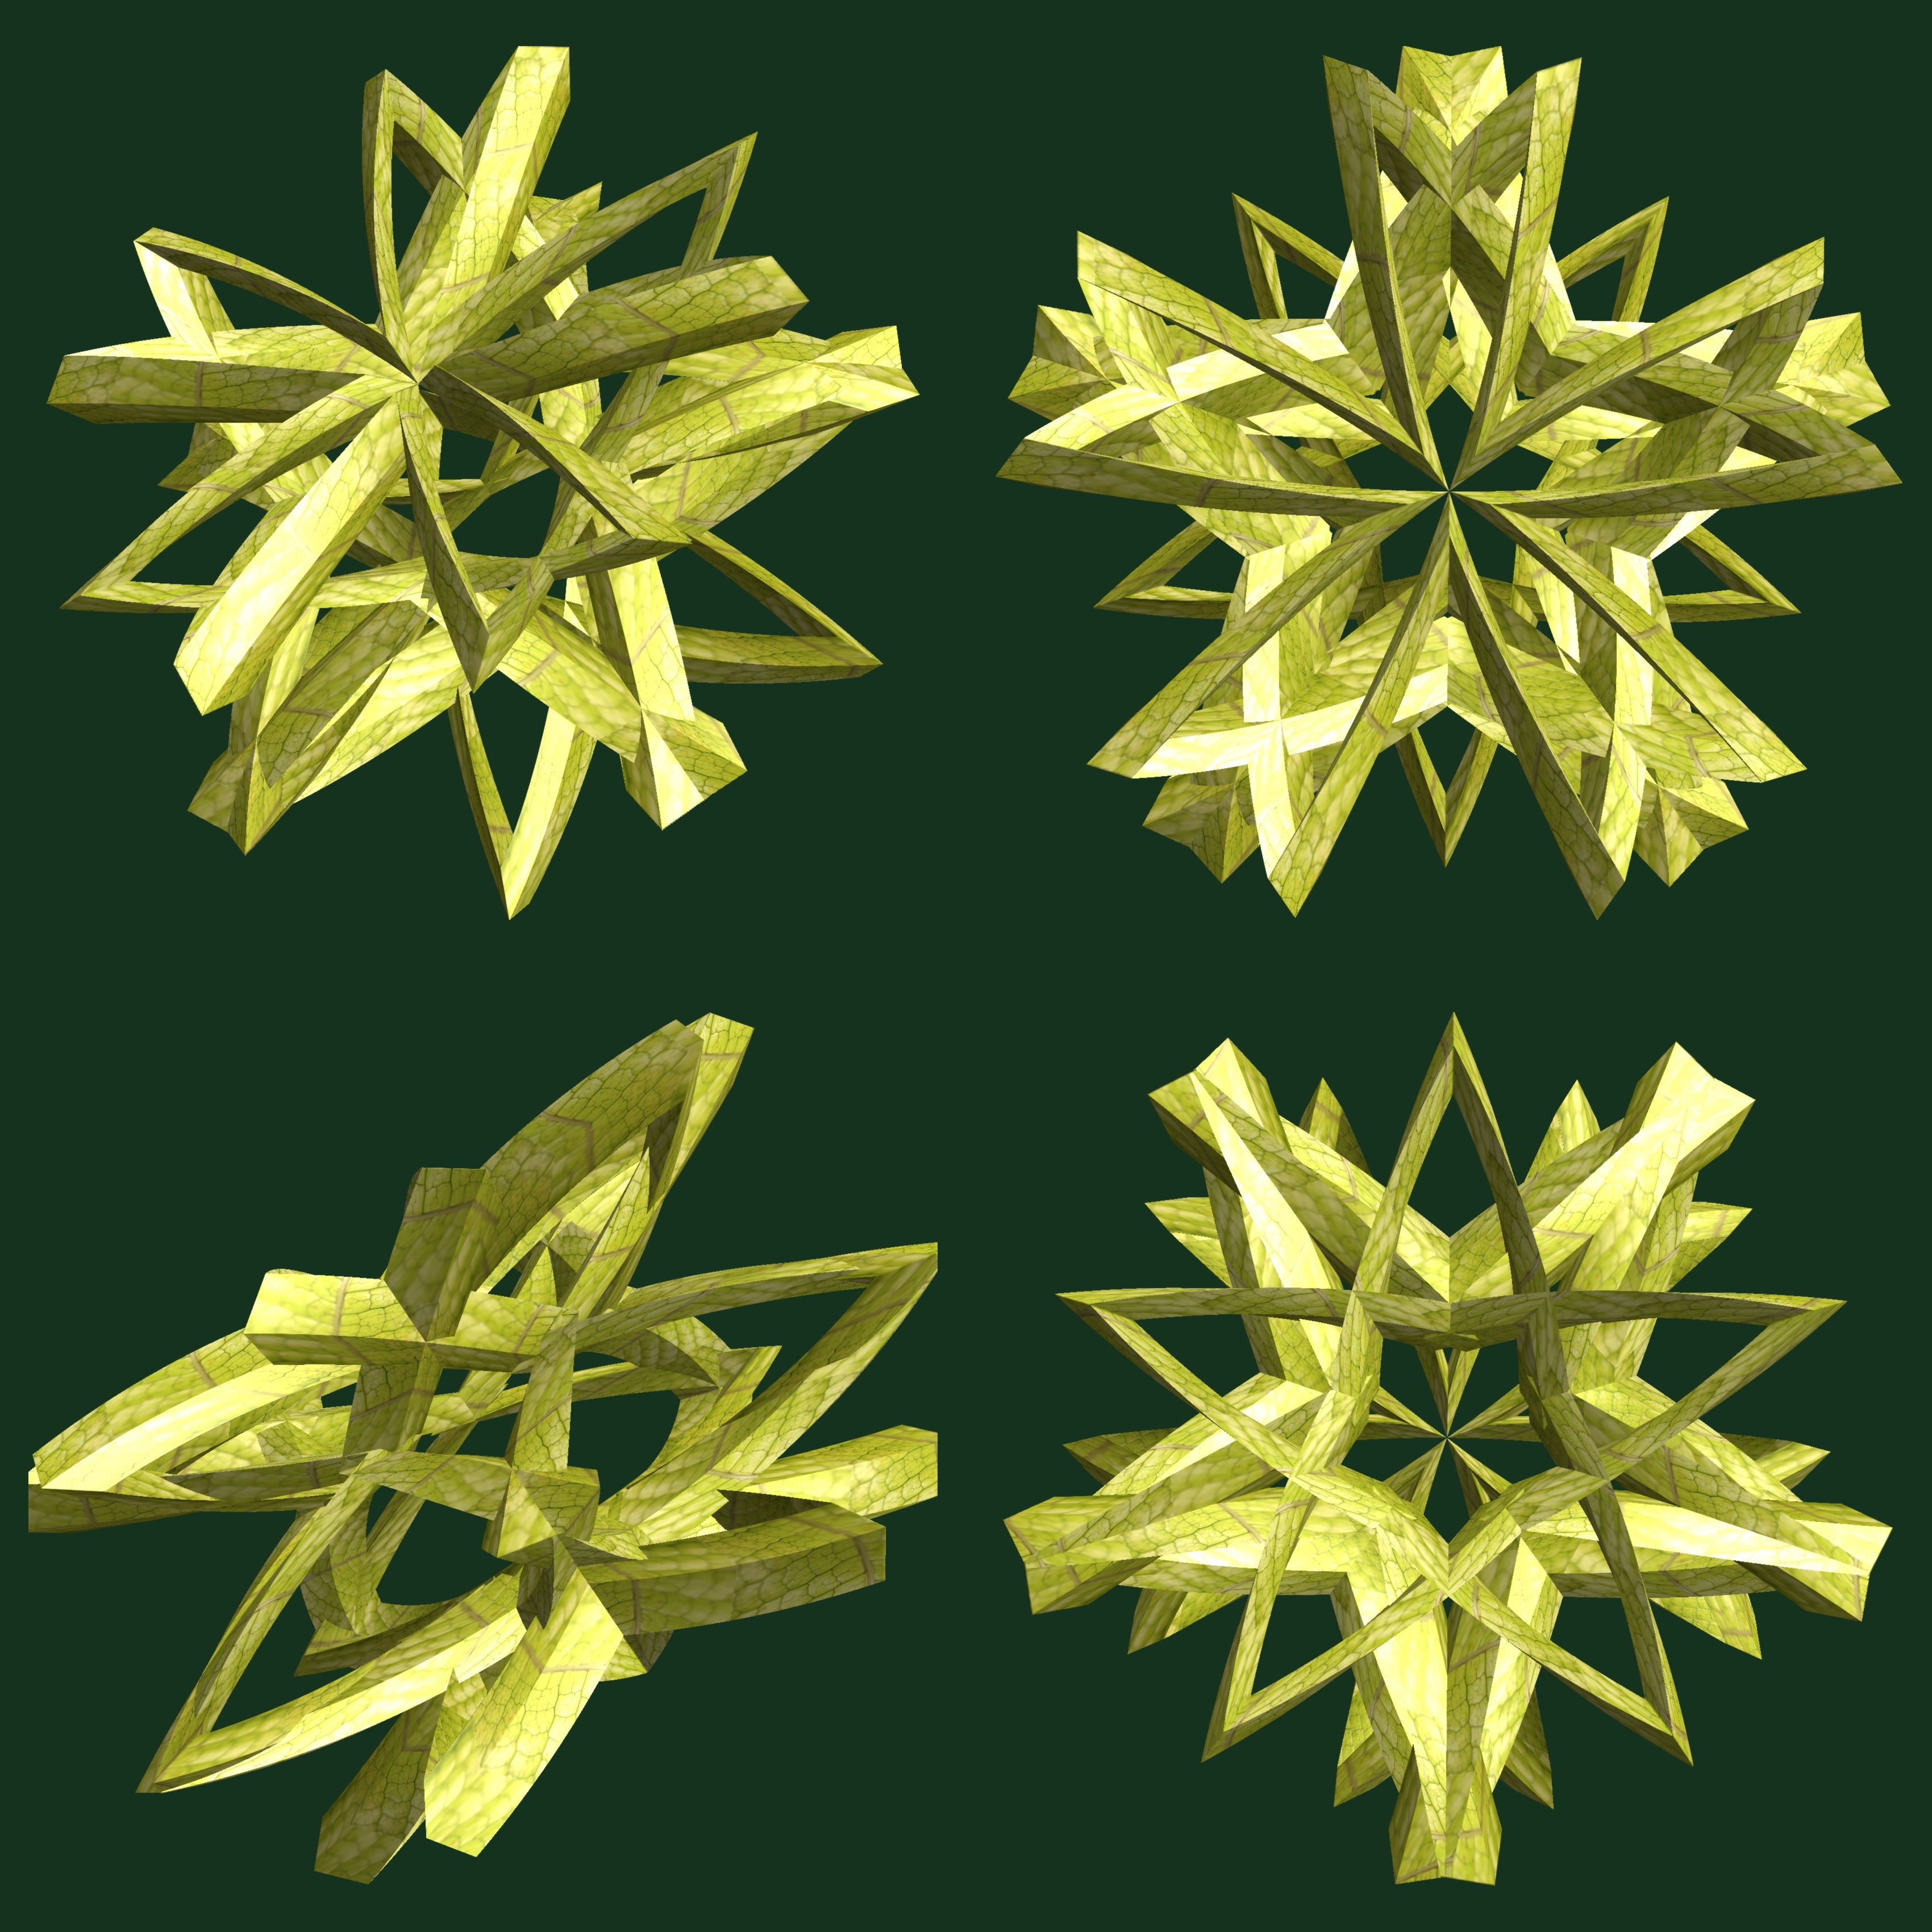
tree, abstract, structure, plant, texture, leaf, flower, pattern, produce, geometry, yellow, maple tree, maple leaf, sculpture, design, symmetry, 3d, graphic, shape, torus, mathematica, cg, parametricplot3d, code, program, algorithm, mapping, geometricsculpture, flowering plant, land plant